Parry Sound—Muskoka (provincial electoral district)

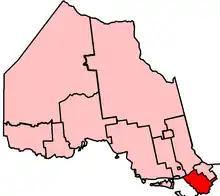
Parry Sound—Muskoka in relation to other Northern Ontario ridings

Parry Sound—Muskoka is a provincial electoral district in the Canadian province of Ontario.